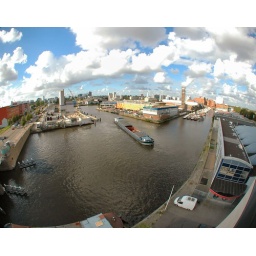
The view from my fourth-floor office window in the Petro-Canada building &amp;quot;Hanzegebouw&amp;quot;.